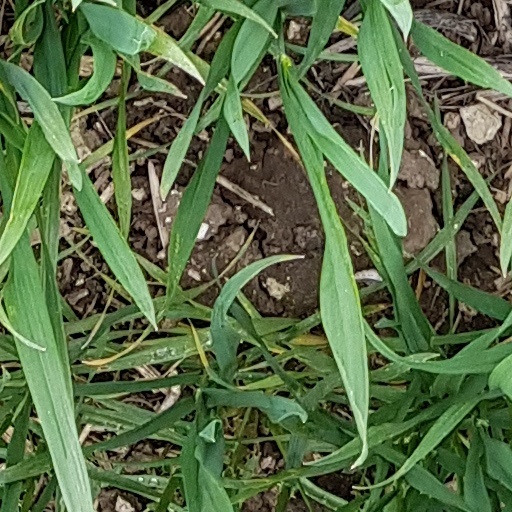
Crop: wheat